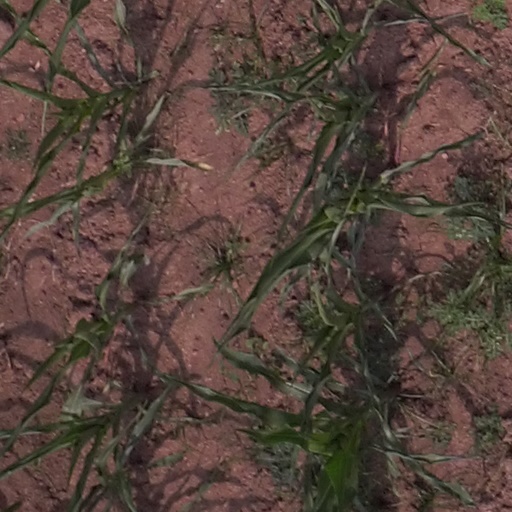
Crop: maize; corn